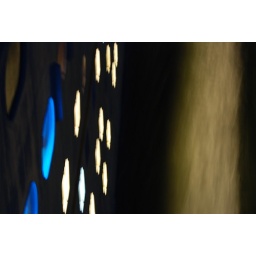
Shot down beside the boat of the water passing by....the blue lights are from the disco.